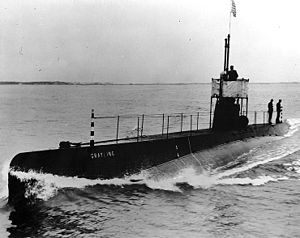
Undervandsbåd
USS Grayling i 1909
En undervandsbåd, ofte benævnt ubåd, er et fartøj til sejlads på og under vandoverfladen. Undervandsbåde findes i mange typer, til militære, videnskabelige og andre formål. Den første undervandsbåd så dagens lys i 1600-tallet, men der gik mange år, før skibstypen så småt begyndte at få en praktisk anvendelse. De første undervandsbåde havde et militært formål, men først under 1. Verdenskrig fik de en reel betydning.